Gribskov Line

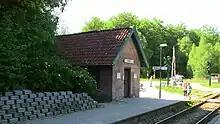
The train station in Mårum in the northwestern parts of Gribskov.

During the summer months of July and August, Nordsjællands Veterantog operates weekend steam trains on the Gribskov Line between Græsted and Gilleleje, continuing along coast on the Hornbæk Line to Grønnehave station in Helsingør. This has been a tradition since 1971.